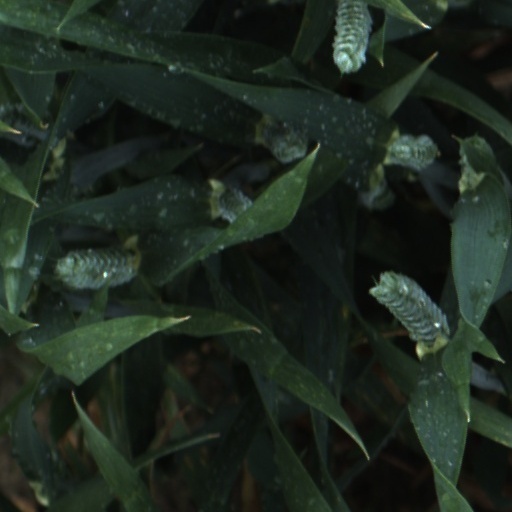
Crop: wheat